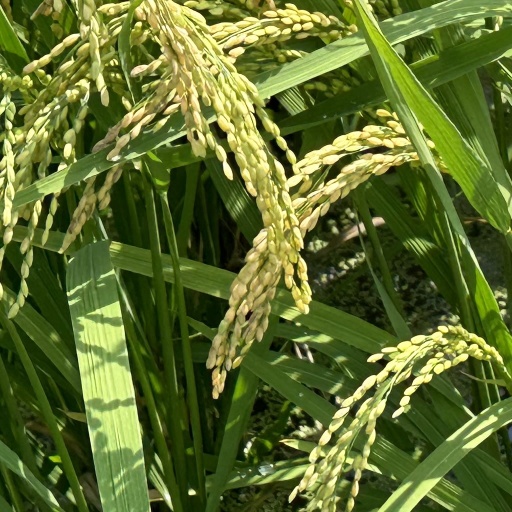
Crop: rice